Fruitland Formation

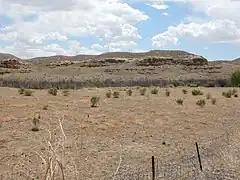
Fruitland Formation at its type location north of Fruitland, New Mexico

The Fruitland Formation is a geologic formation found in the San Juan Basin in the states of New Mexico and Colorado, in the United States of America. It contains fossils dating it to the Campanian age of the late Cretaceous.